Yolanda Díaz

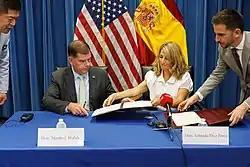
U.S. Secretary of Labor Marty Walsh hosts MOU Signing ceremony with Yolanda Diaz.

On 15 March 2021, the then second vice-president of the government, Pablo Iglesias, announced that he would leave the post to run as Podemos candidate for the regional elections in the Community of Madrid, which had been brought forward due to the collapse of the conservative government of Isabel Díaz Ayuso formed by PP and Ciudadanos, with the support of Vox. Announcing his candidacy, Pablo Iglesias handed over the vice-presidency to Yolanda Díaz as his successor, who officially accepted the position that same day. On the same Monday, in a press conference from Montauban, the President of the Government, Pedro Sánchez, also confirmed the succession of the vice-presidency to Díaz, declaring that he had "the highest regard" for her. In July 2021, Díaz was promoted from third to second Deputy Prime Minister.